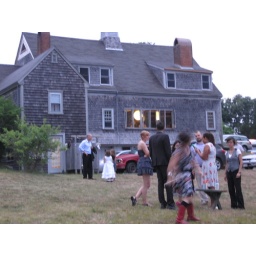
farm house. our bedroom door's lit up. everyone is congregated around the bug spray table in the middle of the field.